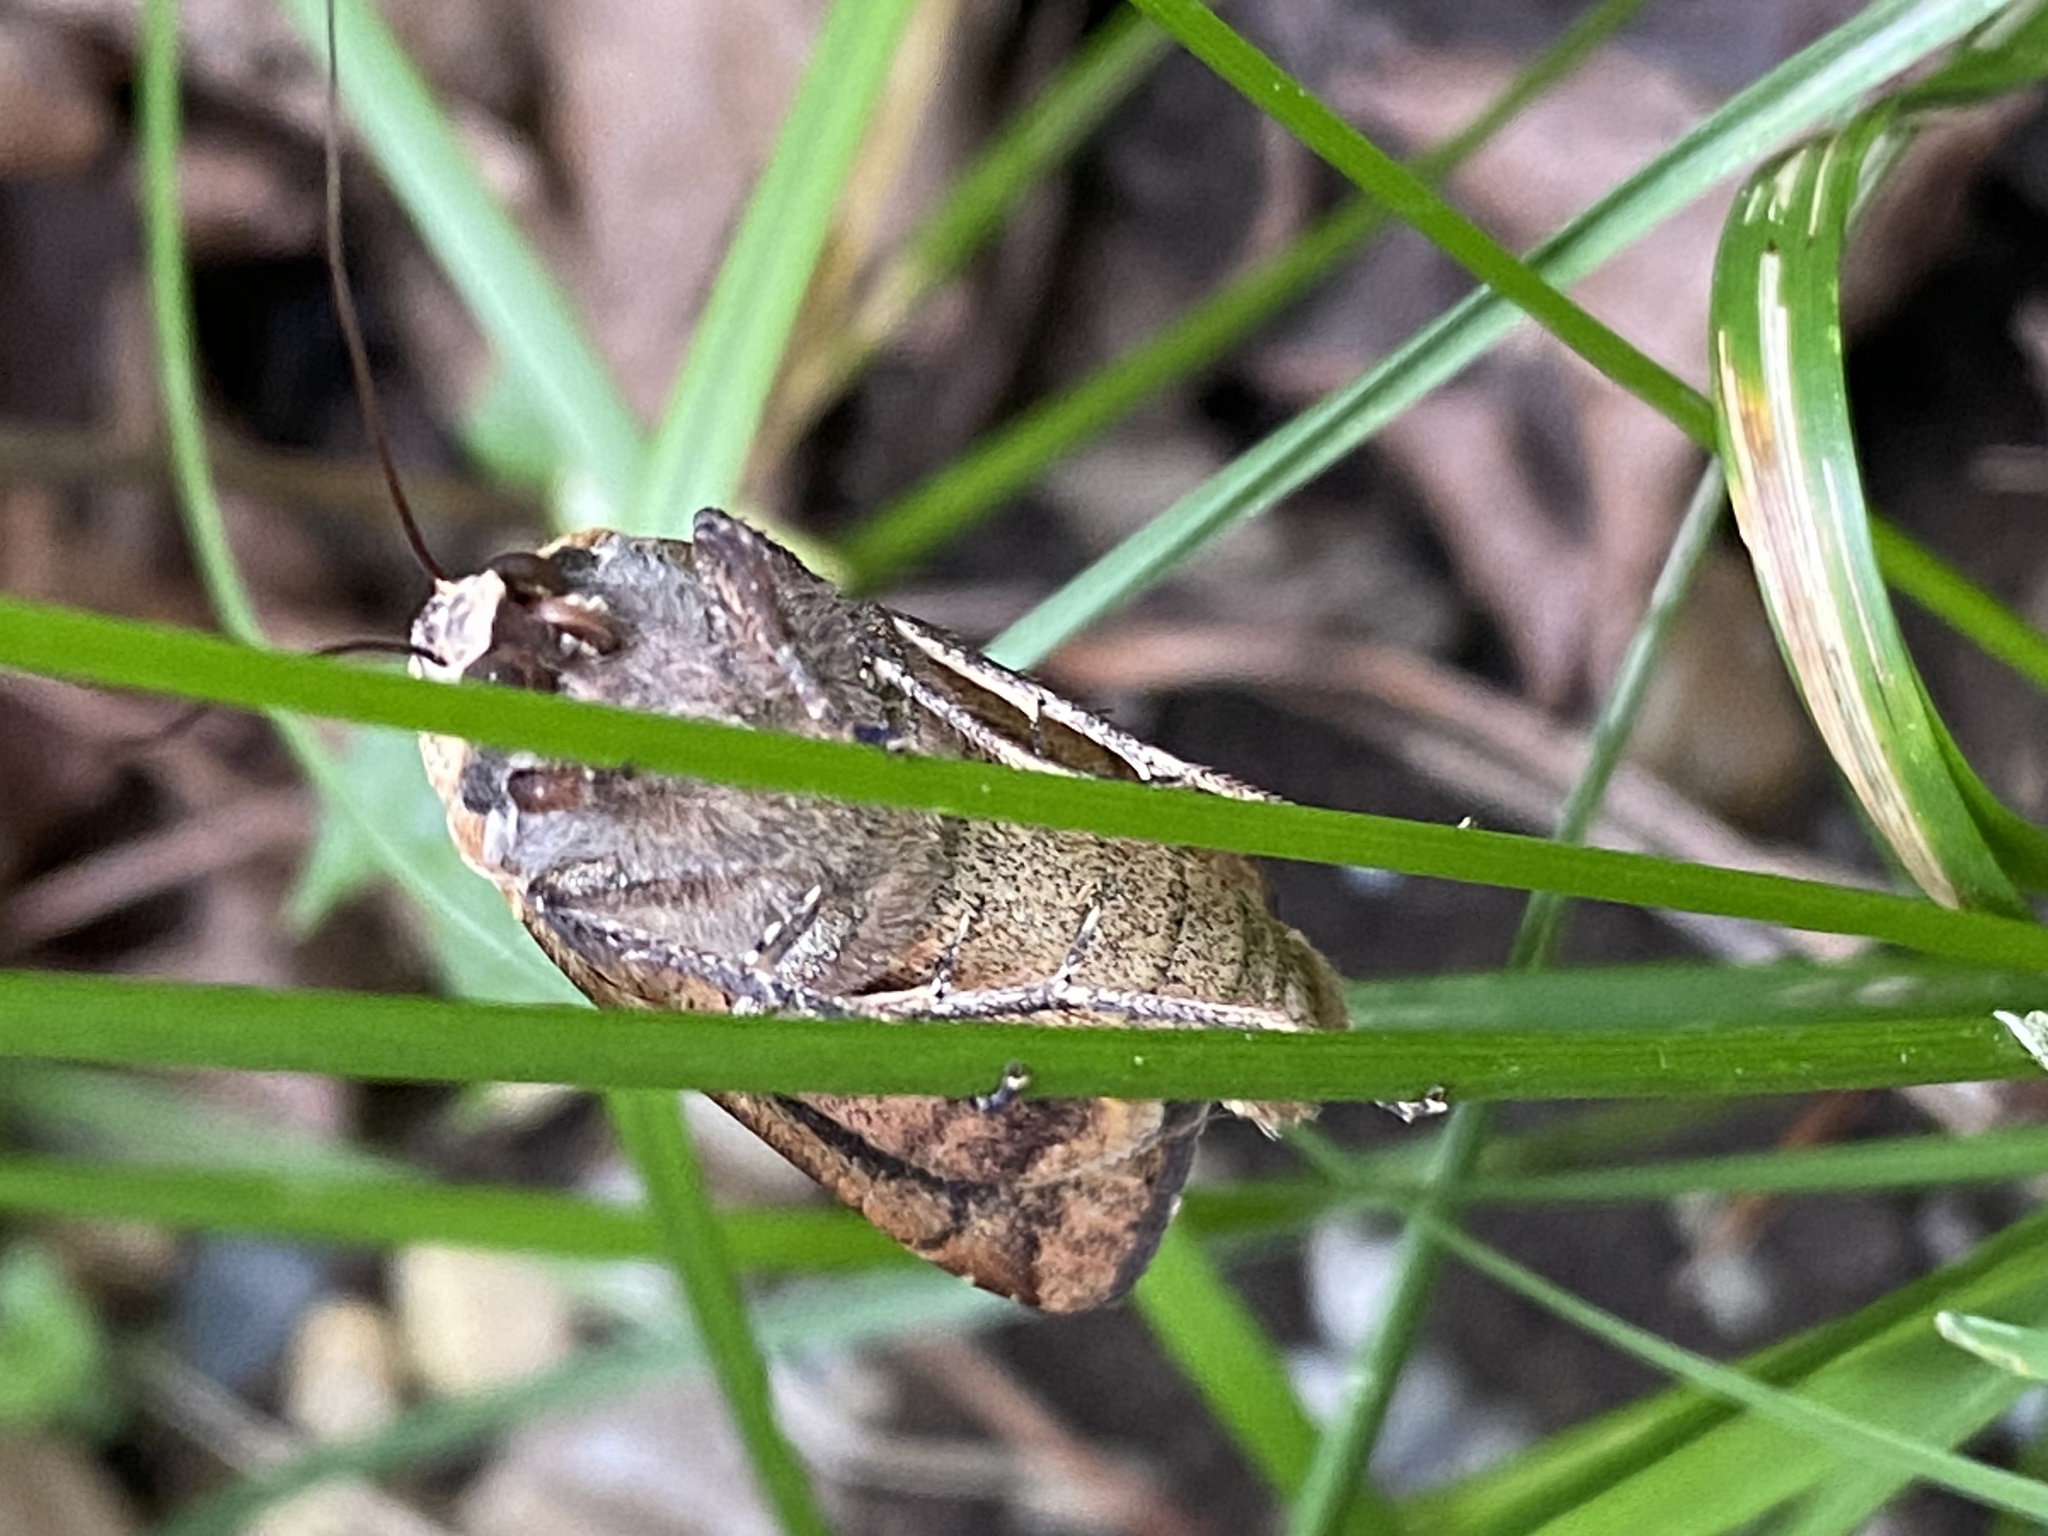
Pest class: cutworms